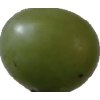
Label: grape